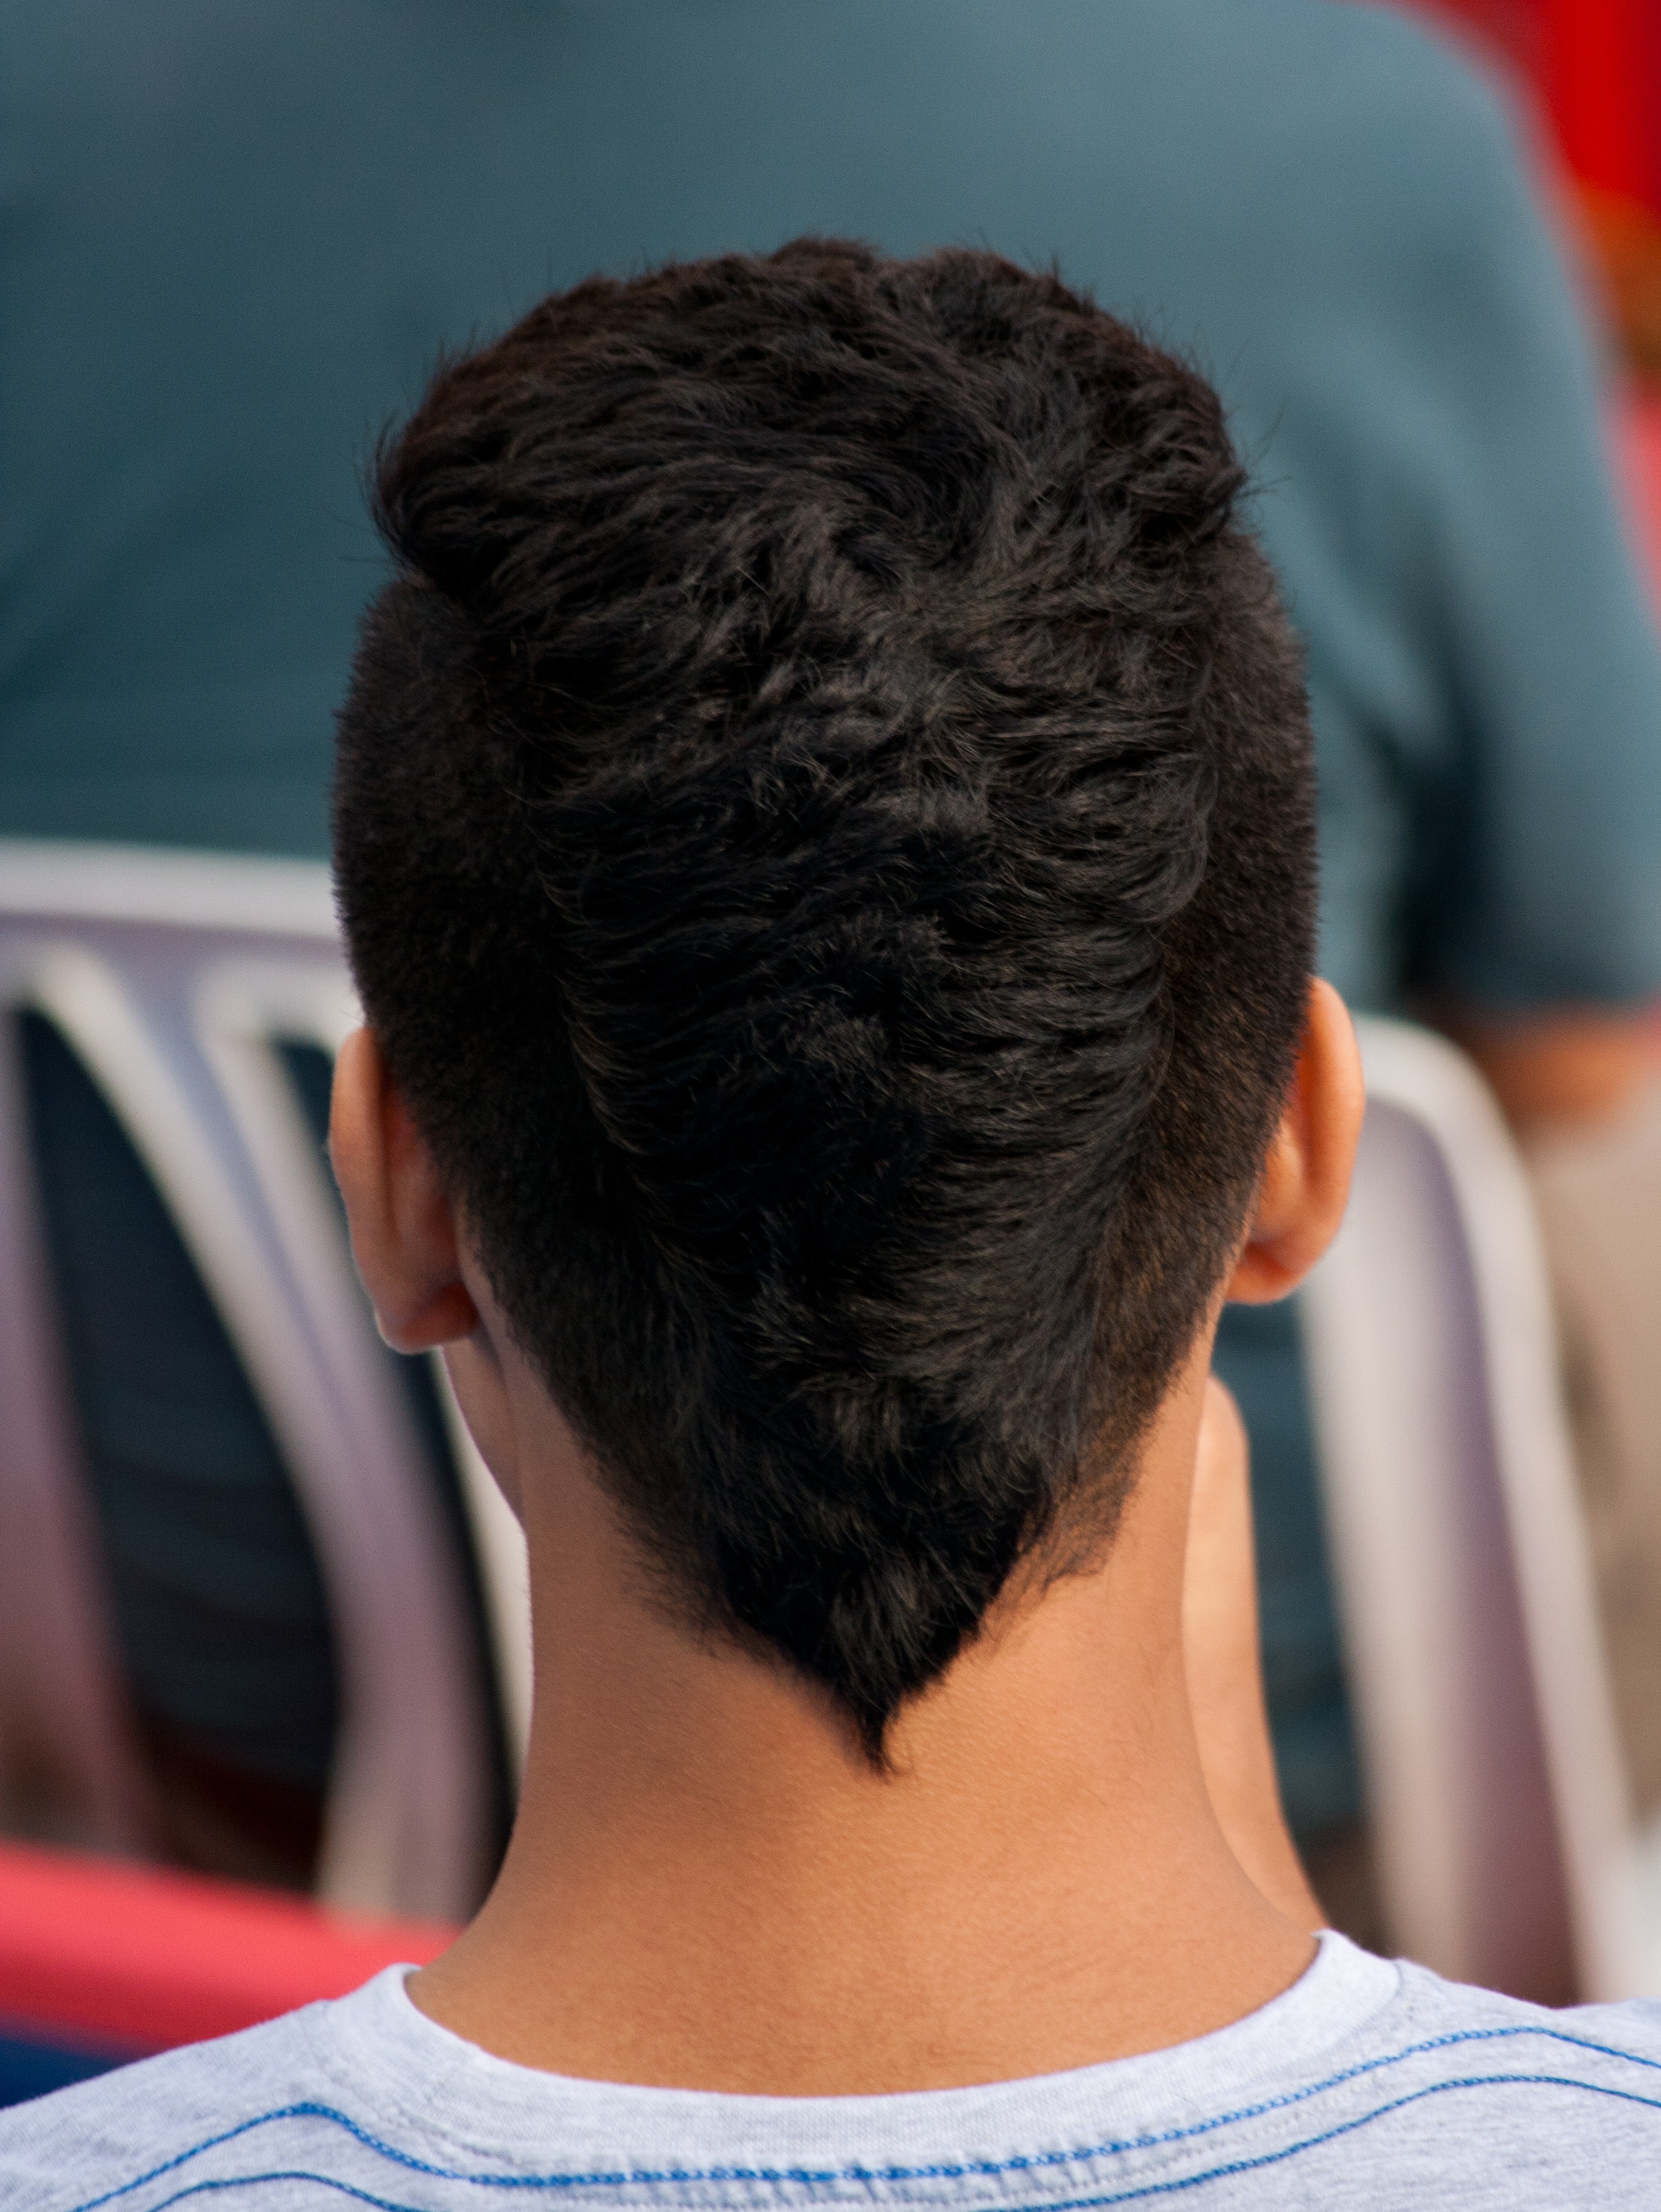
man, hair, looking, guy, red, hairstyle, long hair, bun, haircut, black hair, face, beauty, away, brown hair, facial hair, v cut